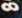
Number: 8